Li Jinyuan (businessman)

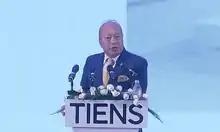
Li Jinyuan during a product launch in India 2018

Li founded Tiens Group, a direct seller of healthcare products, in Tianjin in 1995. It was reported in 2015 that the company had 12,000 employees. He is now chairman and chief executive.